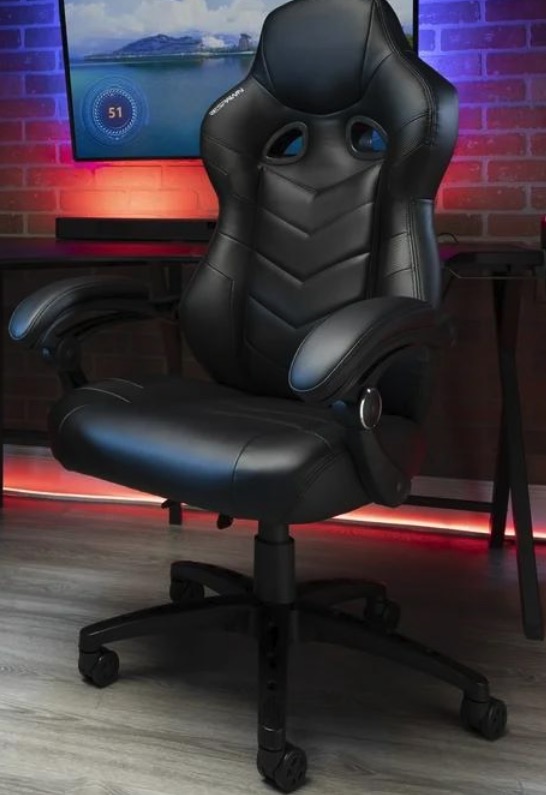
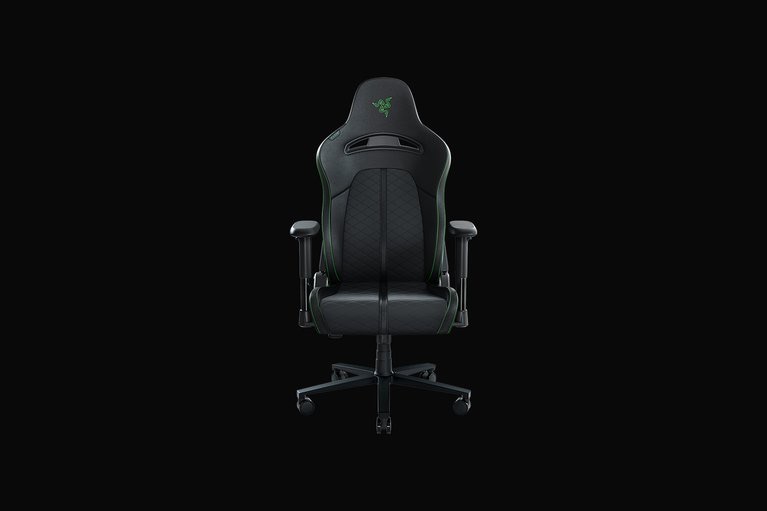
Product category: items_chair
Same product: no